Wine warehouses of Bercy

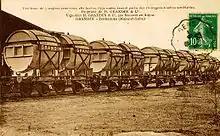
A "wagon-foudre" carrying wine from Anjou in the early 1900s

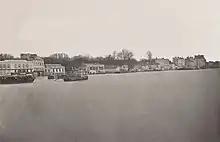
View of the quay of Bercy during the flood of 1876. The buildings shown in the photo were demolished shortly after this photo was taken.

Transport of wine by rail to Bercy began with the creation of the railway line from Paris to Lyon in 1849 as well as with the establishment of the nearby "Gare de Paris Bercy" (train station). The wine district was served by a network of 9.48 kilometers of track and 42 hubs. During the first period, wine was transported in barrels from the wine growing regions that were crossed by the Paris-Lyon and, later, the Paris-Menton line; these regions are: Provence, the Rhône valley and Burgundy.